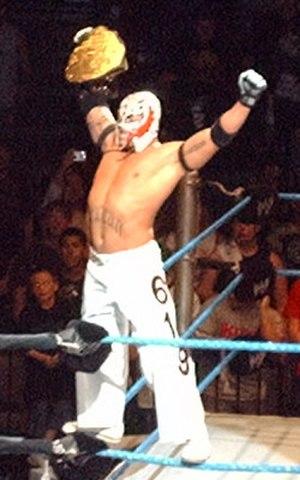
L'édition 2018 du Royal Rumble est une manifestation évenementielle de catch télédiffusée et visible uniquement en paiement à la séance. Produite par la World Wrestling Entertainment, cette soirée a eu lieu le 28 janvier 2018 au Wells Fargo Center à Philadelphie, en Pennsylvanie. Il s'agit de la trente-et-unième édition du Royal Rumble, qui fait partie du « Big Four » à savoir « les Quatre Grands », les quatre plus grands, anciens et prestigieux événements que produit la compagnie chaque année. Brock Lesnar, Braun Strowman et Kane sont mises en vedette de l'affiche officielle de l'évenement.
Óscar Gutiérrez Rubio, plus connu sous le nom de Rey Mysterio, né le 11 décembre 1974 à San Diego en Californie, est un catcheur américain d'origine mexicaine connu pour son travail à la World Championship Wrestling de 1996 à 2001 et à la World Wrestling Entertainment entre 2002 et 2015. Après une absence de trois ans, il signe son retour à la WWE en 2018, dans la division SmackDown Live. Il travaille actuellement dans la division Raw. Il a également travaillé dans la fédération mexicaine Asistencia Asesoría y Administración et aussi à la Lucha Underground. Il est souvent considéré comme le meilleur luchador de tous les temps et est souvent cité comme étant le catcheur américain d'origine mexicaine qui a fait émerger le style de catch mexicain aux États-Unis durant les années 1990
Royal Rumble 2006 est le dix-neuvième Royal Rumble de la World Wrestling Entertainment. Il s'est déroulé le 29 janvier 2006 au AmericanAirlines Arena situé à Miami, Floride. L'évènement utilisait comme thème la Rome antique, tout comme WrestleMania IX ou comme le Royal Rumble 2016 avec notamment les pubs montrant Vince McMahon en tant que Jules César avec sa famille.